CASC Rainbow

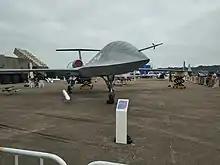
CH-6 at Airshow China Zhuhai 2022

The CH-6 is a large UAV with a MTOW of 7800 kg with two variants: a strike variant with an 18-hour endurance life and a 450 kg payload; a reconnaissance variant with a 21-hour endurance life and a 120 kg payload. It was in development in 2021.